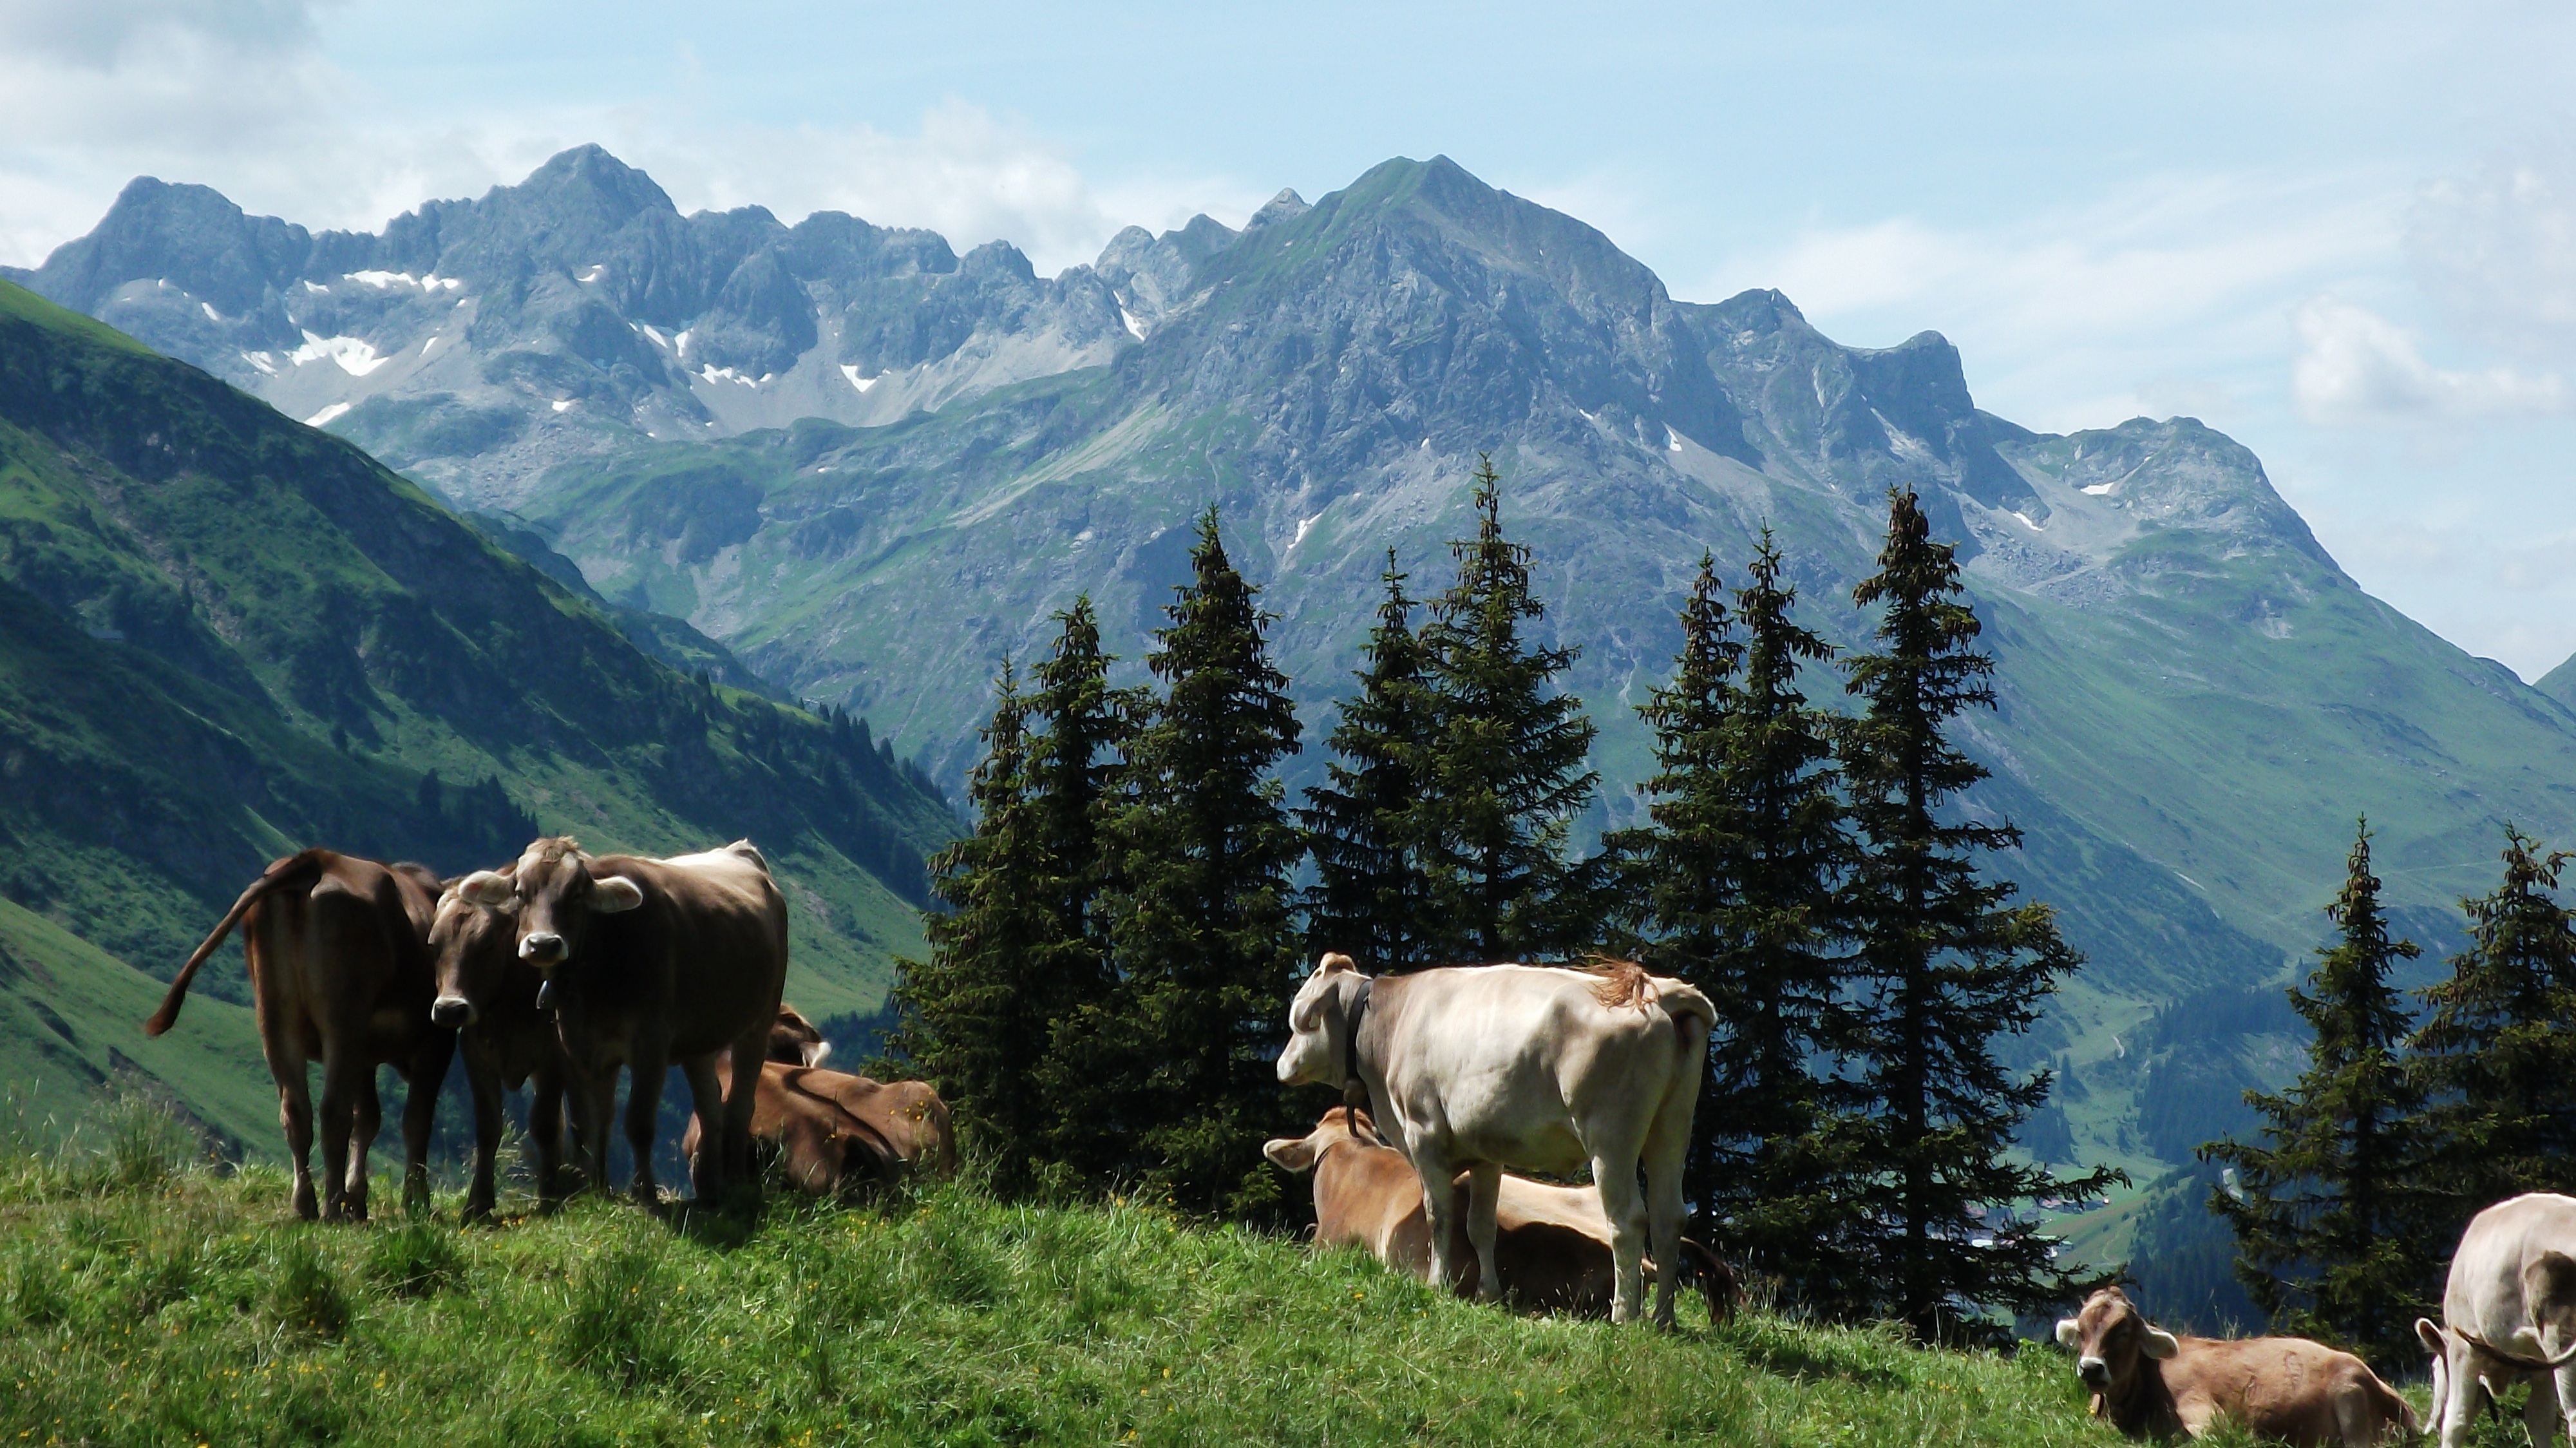
landscape, nature, wilderness, mountain, meadow, mountain range, cow, cattle, herd, pasture, grazing, livestock, cows, mountains, alps, grassland, plateau, alm, ecosystem, mountain meadows, dairy cows, natural environment, mountainous landforms, cattle like mammal